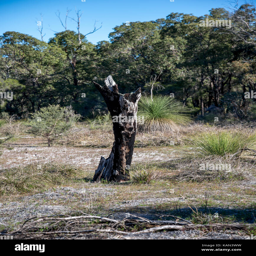
scenic remains of a burnt tree